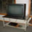
Label: television